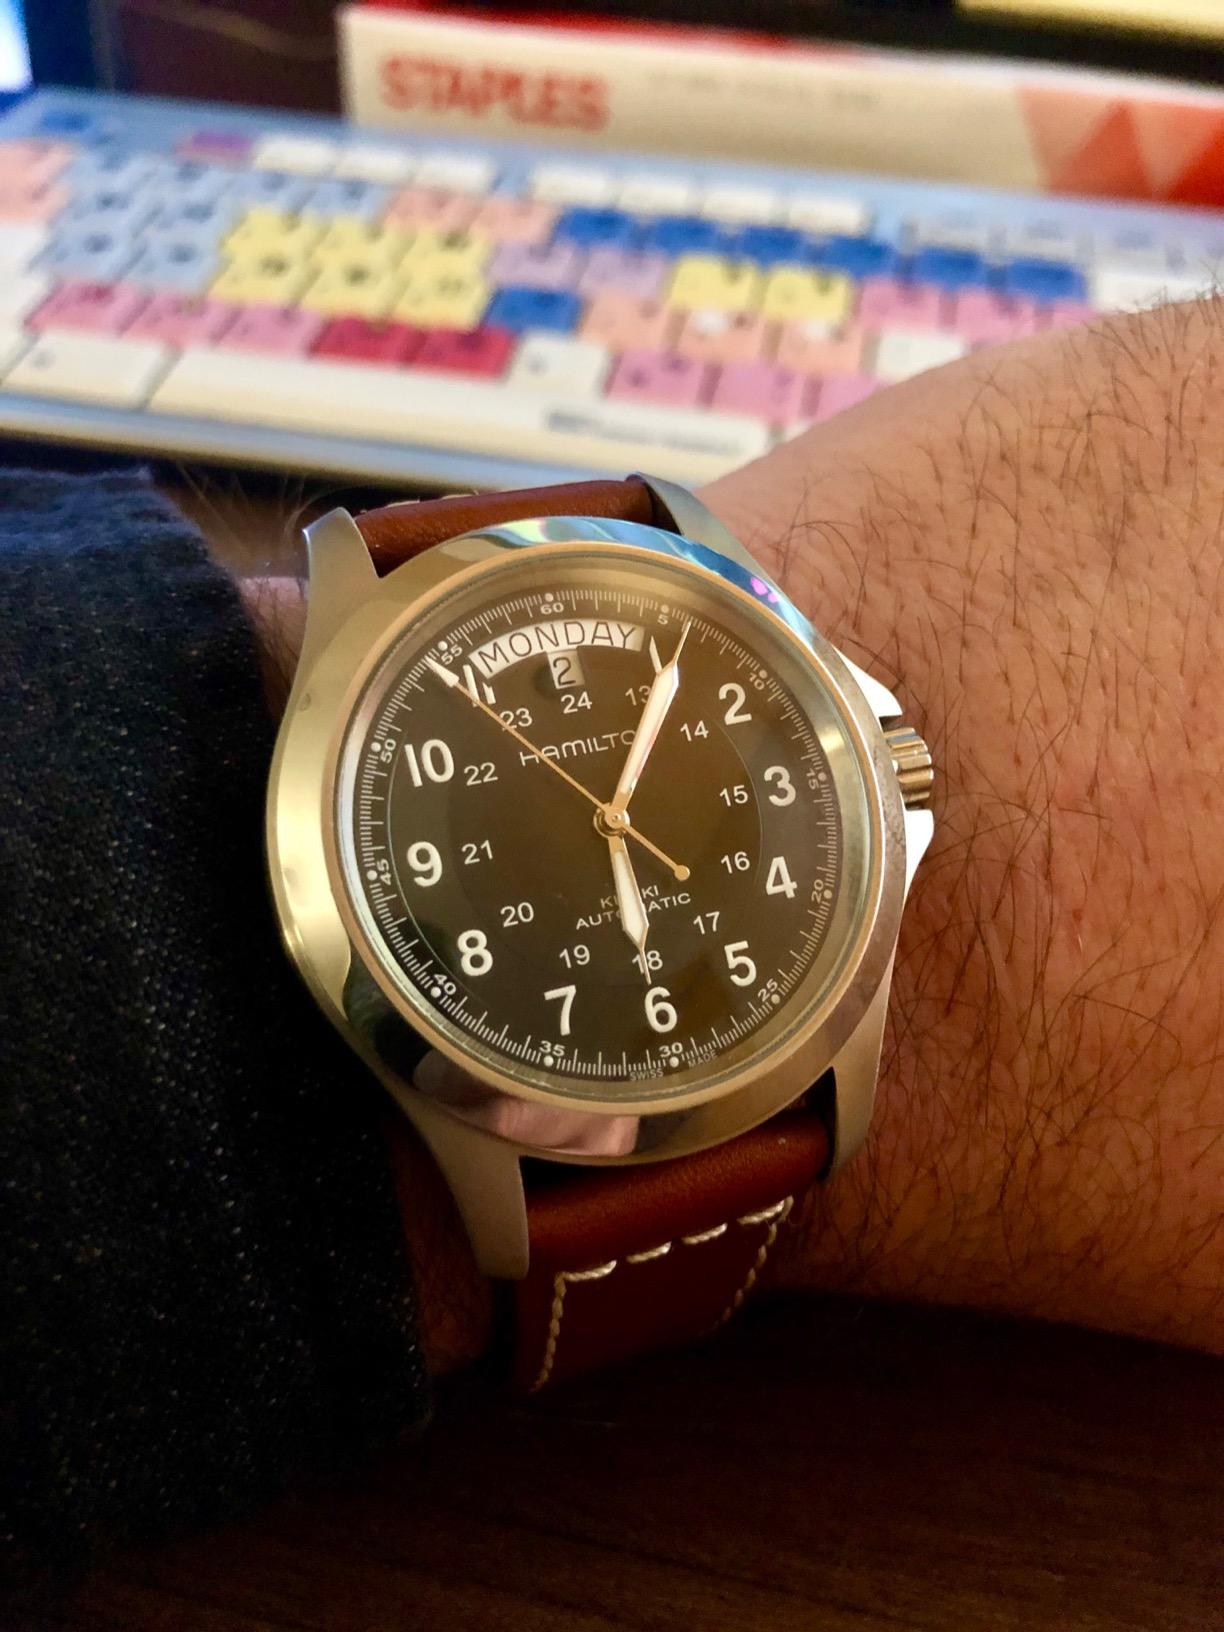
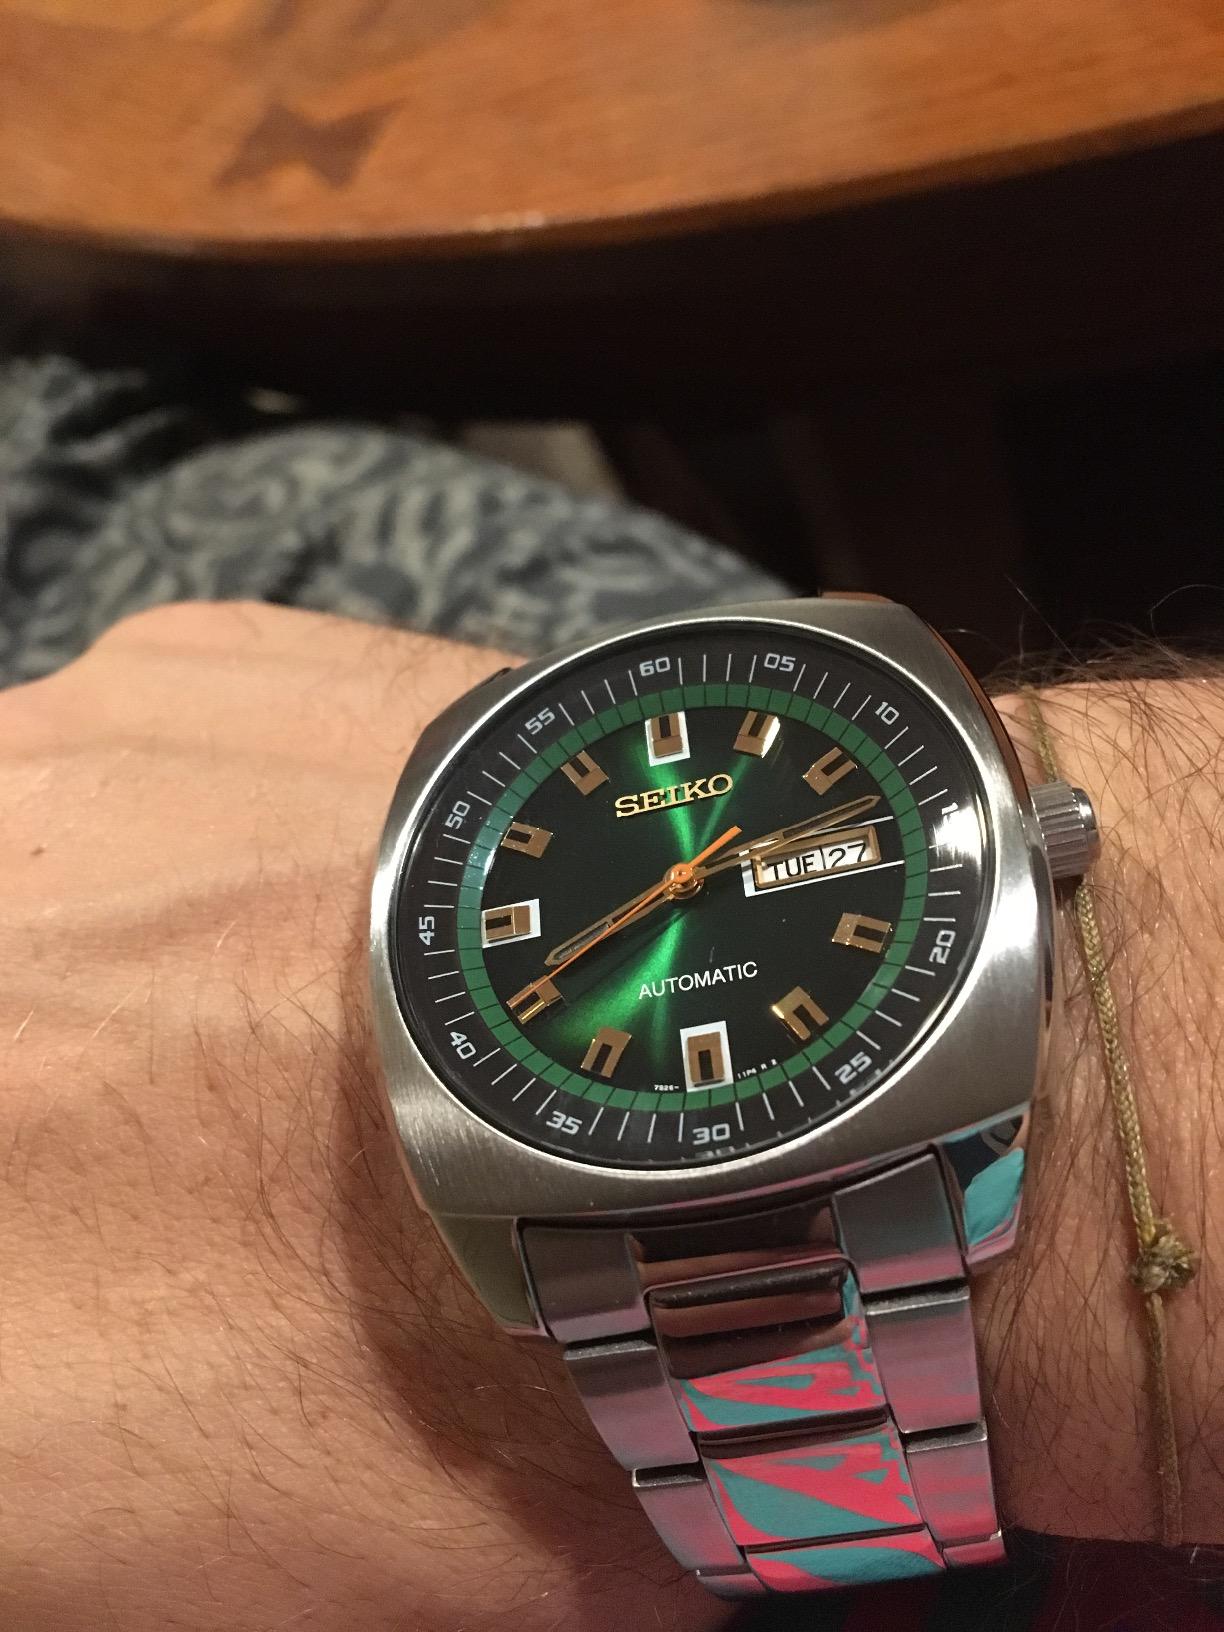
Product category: accessories_watch
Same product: no